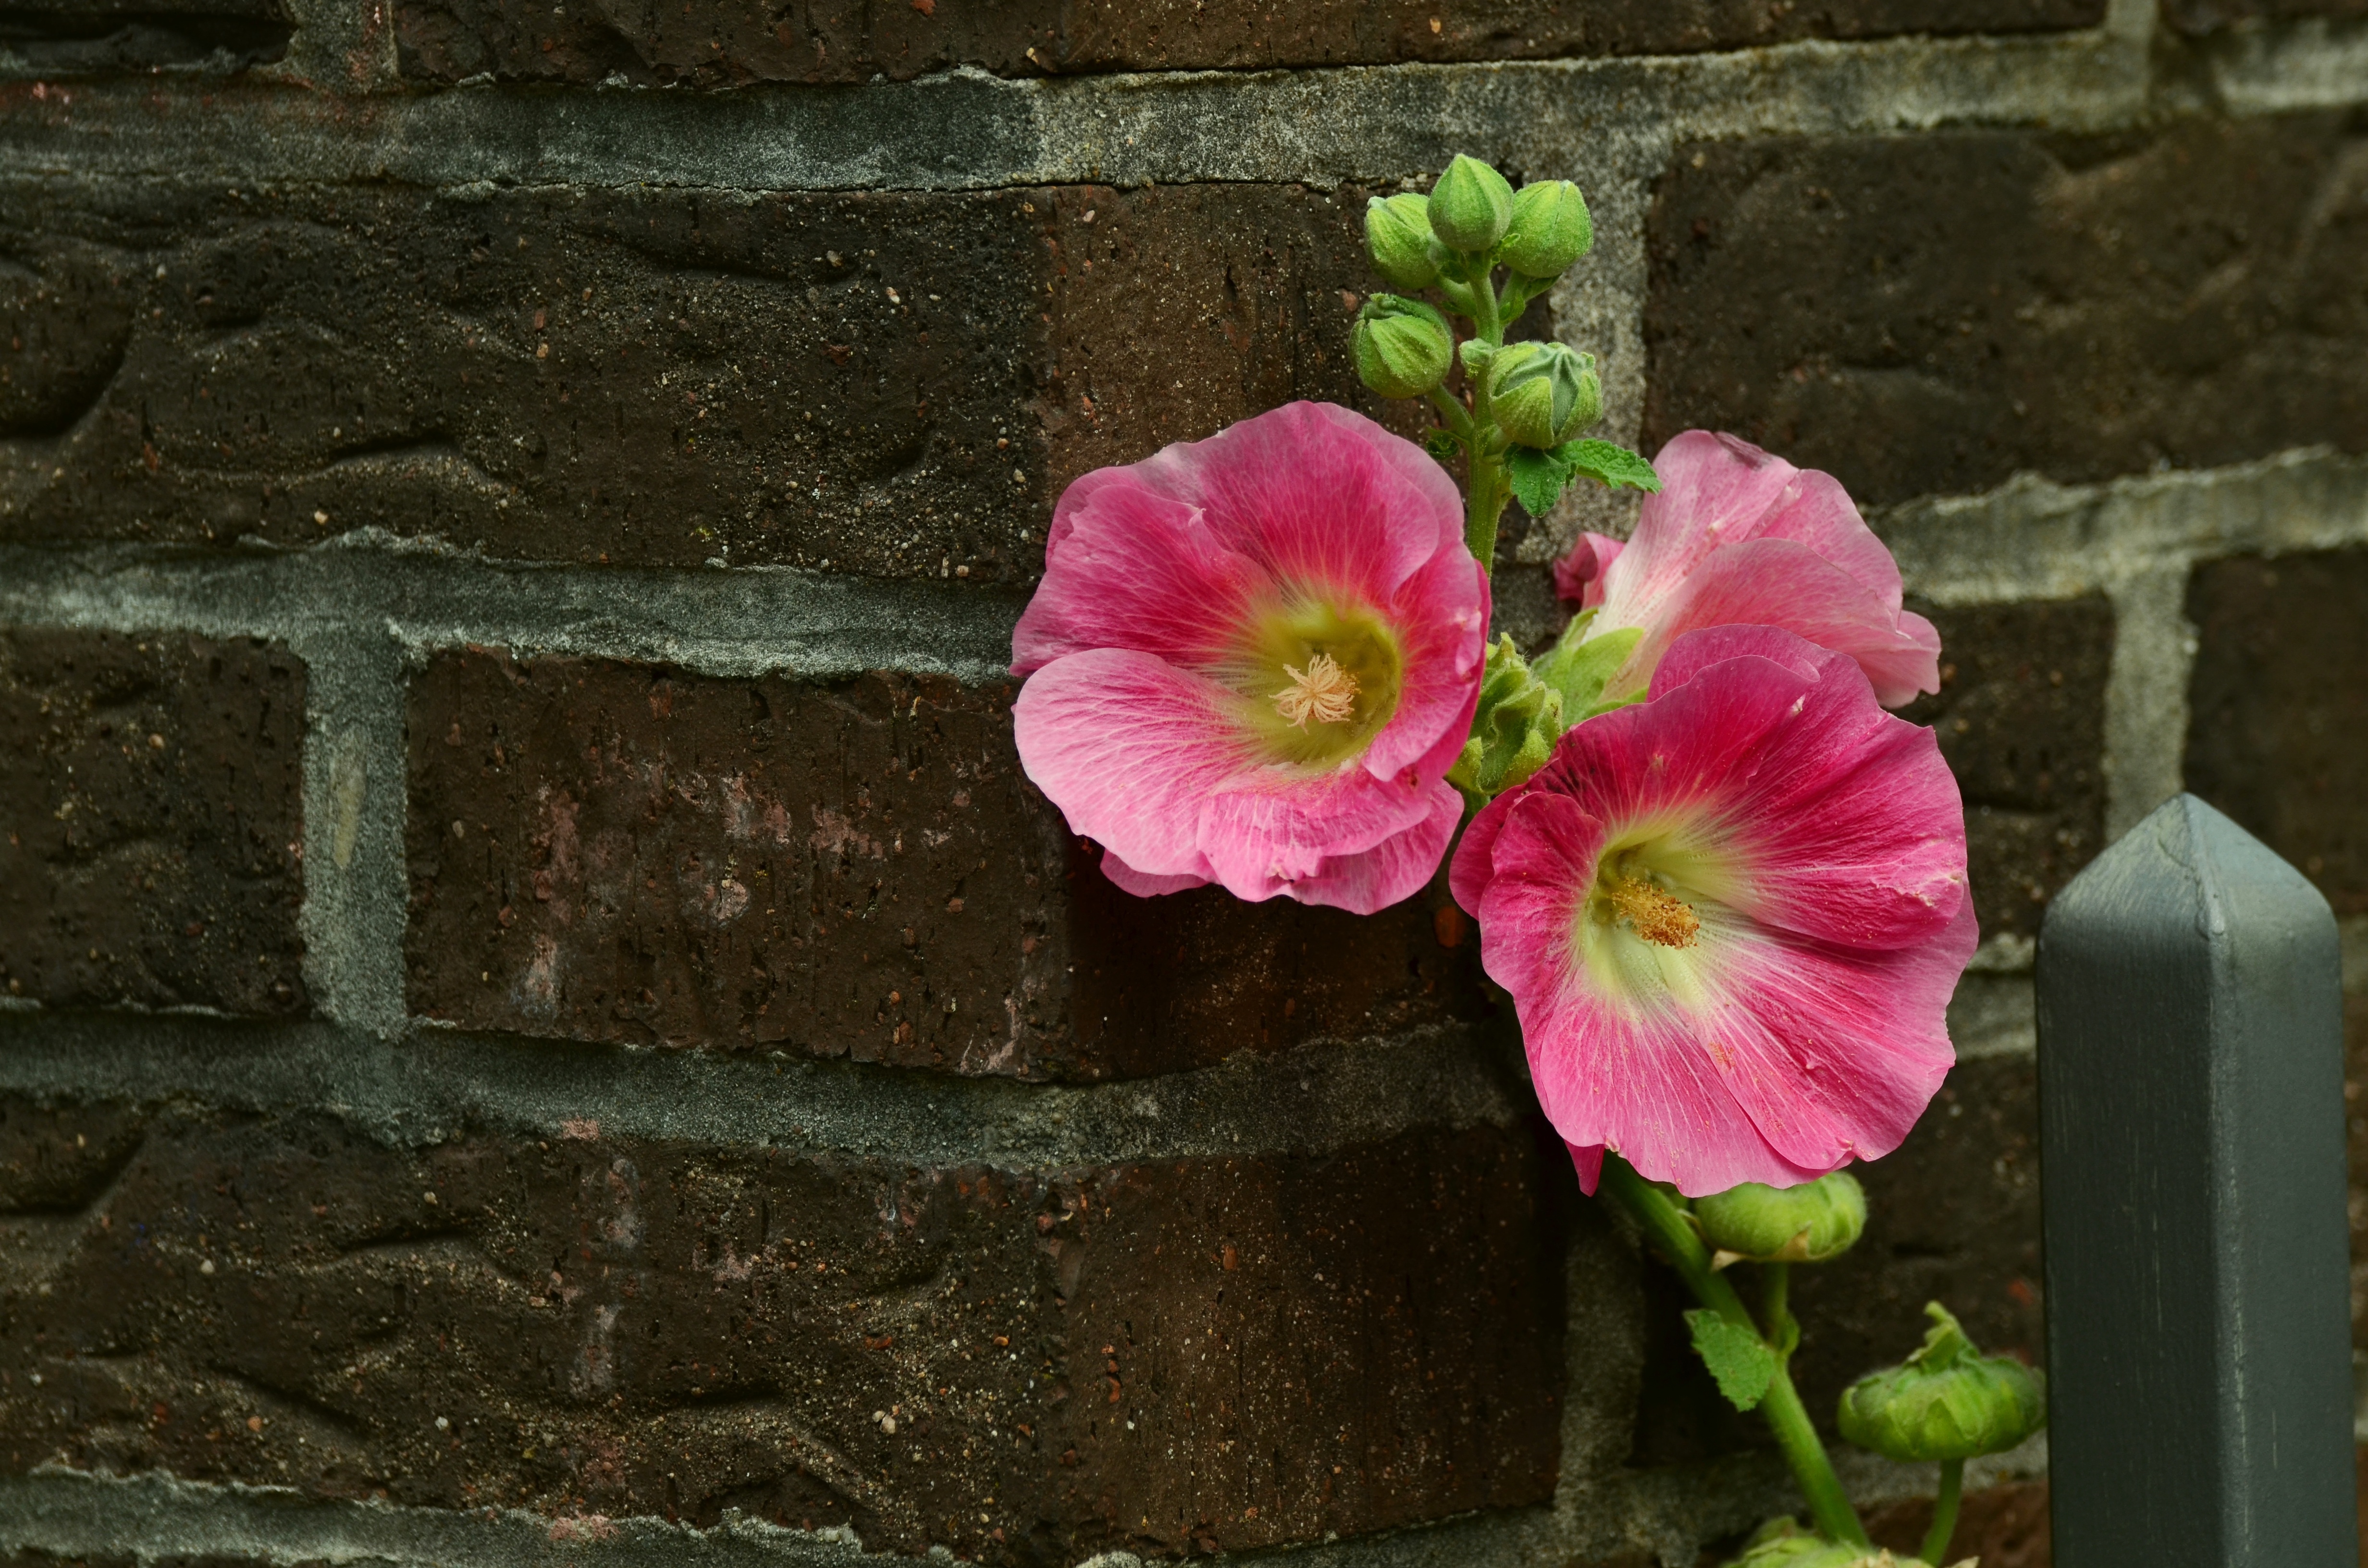
plant, flower, wall, macro, botany, garden, pink, flora, brick wall, flowers, floristry, flowering plant, mallow, stock rose, land plant